Question: Please indicate a possible affordance area of the bottle that can be used for uncapping
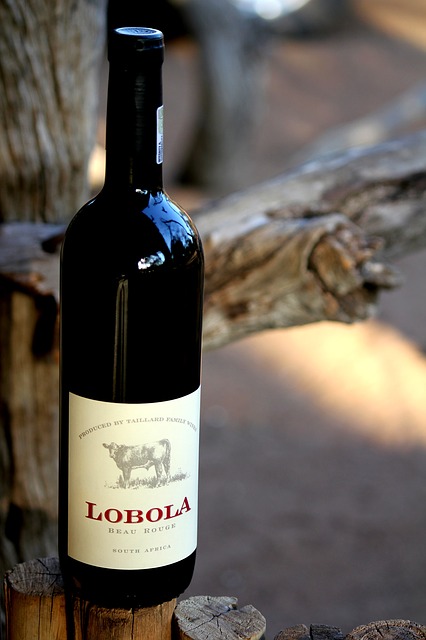
Answer: [105.404, 26, 161, 158.526]